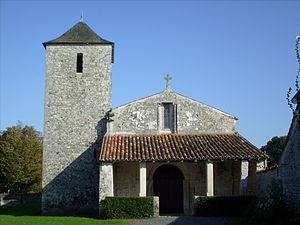
Eglise du Mung
Le Mung est une commune du Sud-Ouest de la France située dans le département de la Charente-Maritime.
Les églises de la Charente-Maritime présentent une grande diversité, d'une commune à une autre, et se distinguent par des styles et des périodes de construction différentes. De nombreux édifices témoignent cependant de l'épanouissement, aux XIᵉ et XIIᵉ siècles d'une forme d'art roman spécifique, appelée art roman saintongeais, caractérisée par une simplicité des formes et un décor sculpté, souvent très riche.